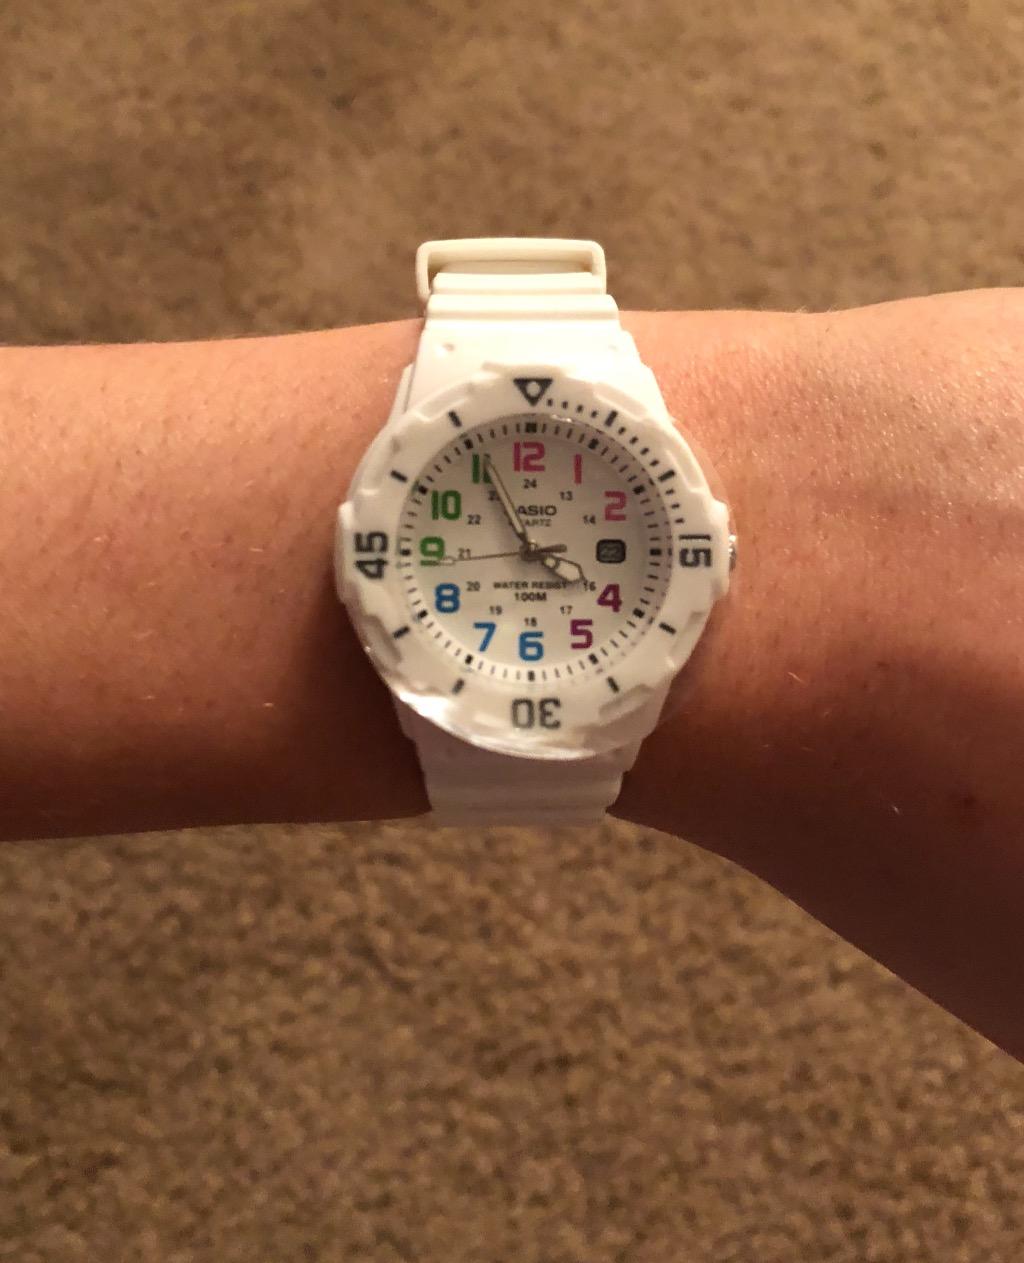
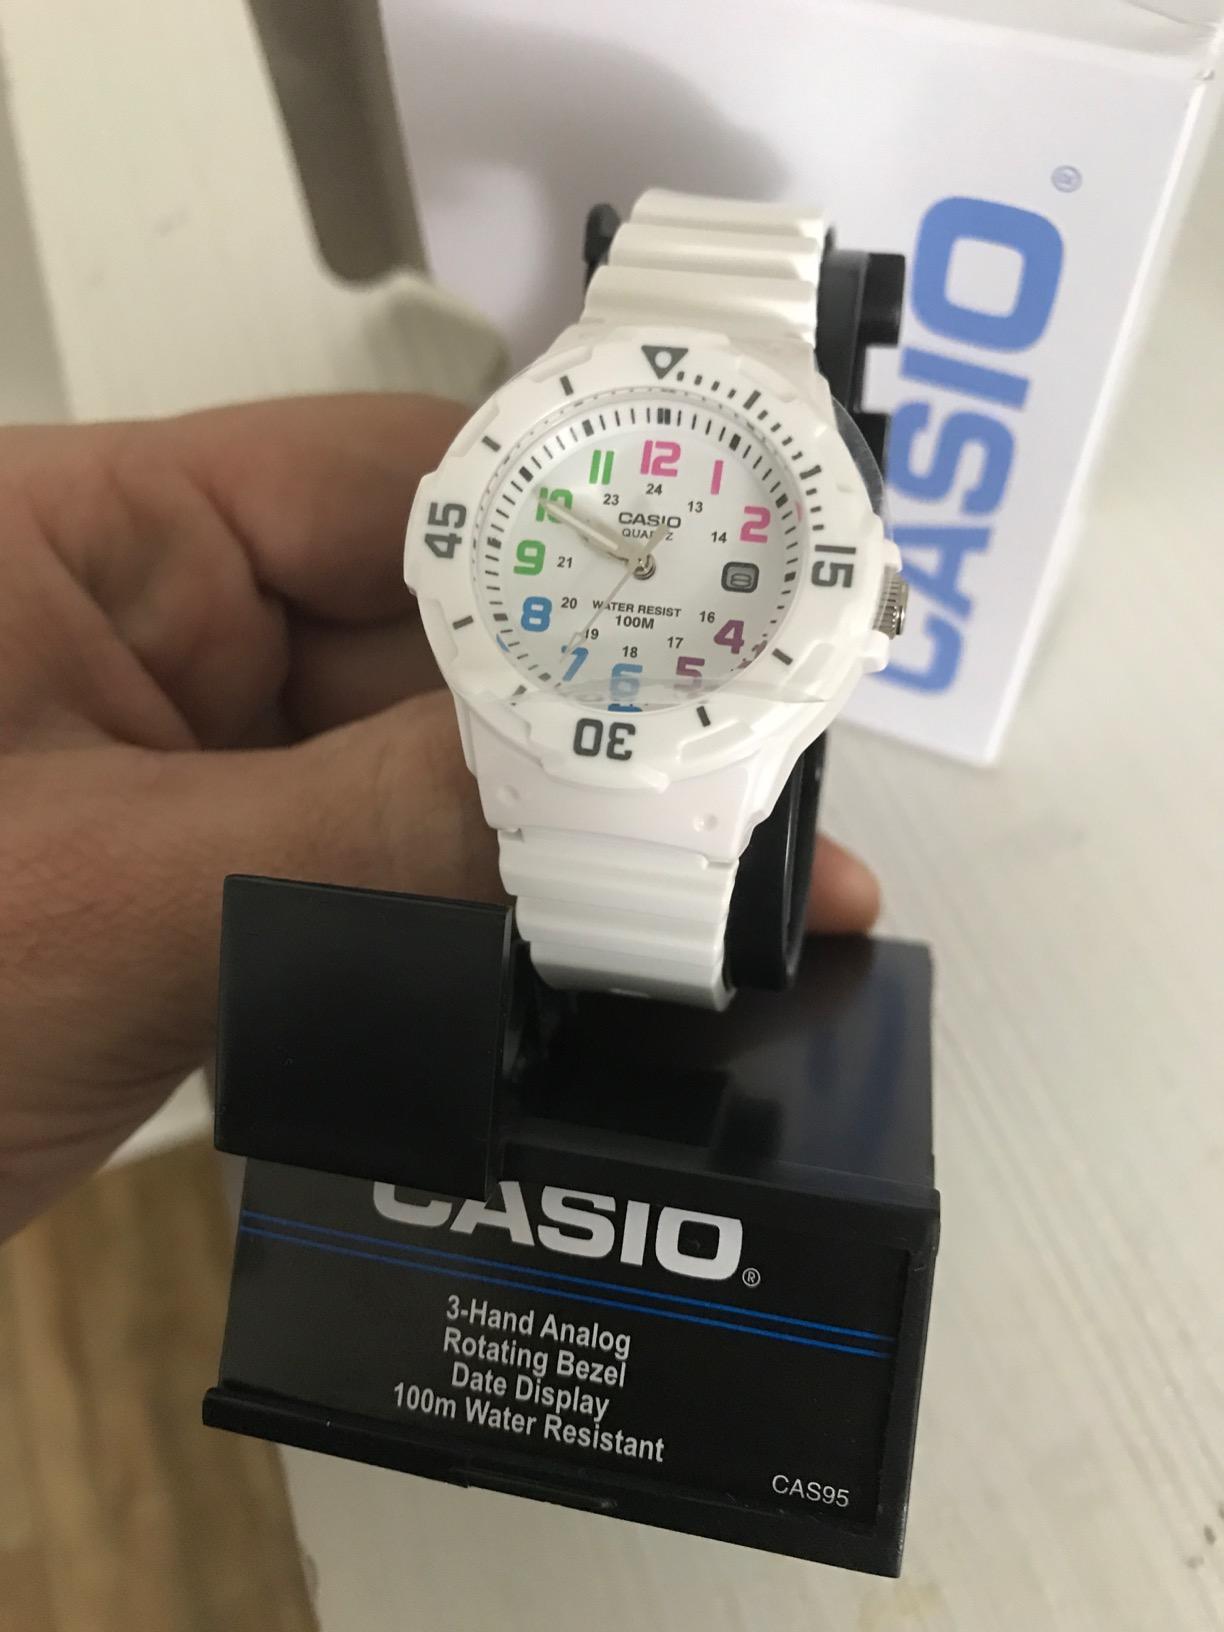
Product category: accessories_watch
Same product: yes